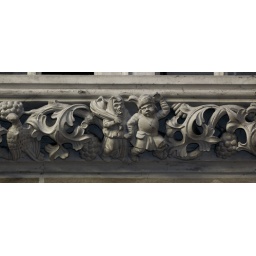
walking hand-in-hand, she has a crock in a bag over her shoulder, he has a strange hat